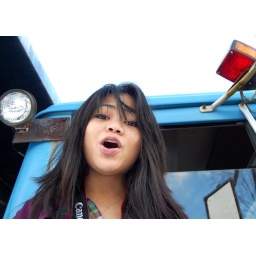
i love orange against blue